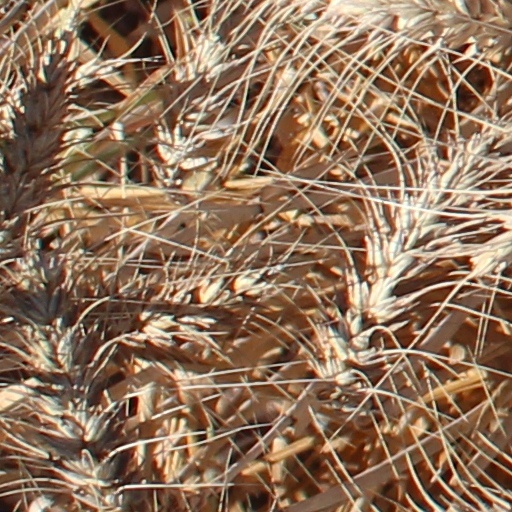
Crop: wheat